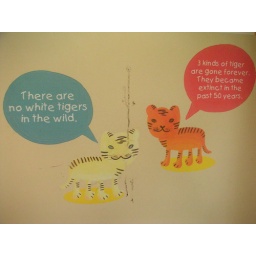
There are no white tigers in the wild